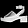
Label: Sandal